Question: Please indicate a possible affordance area of bicycle that can be used for sitting on
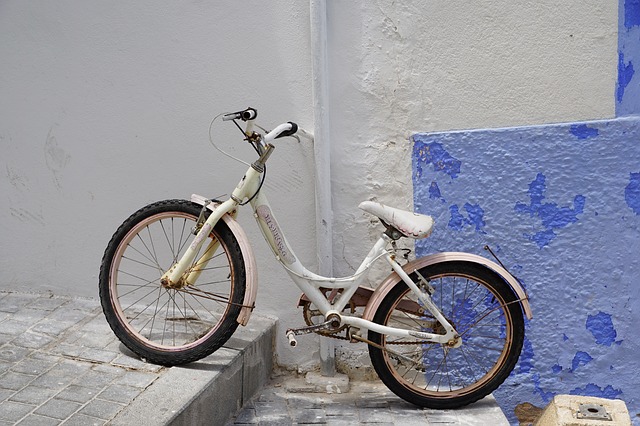
Answer: [355, 196, 434, 242]